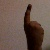
The image shows a hand gesture representing the number 1 in Indian Sign Language.